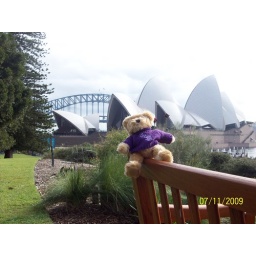
Ted in Royal Botanical gardens looking at the opera house and bridge